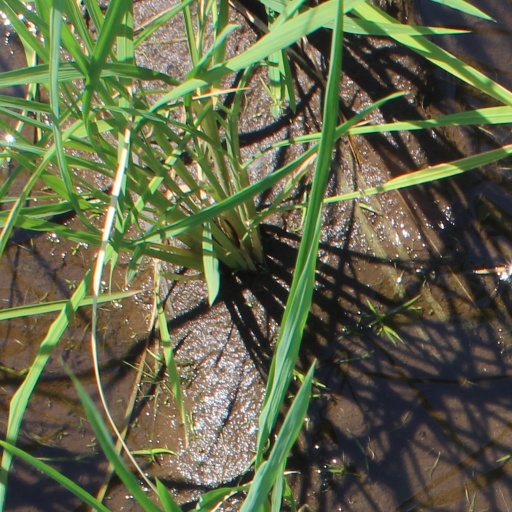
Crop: rice